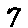
Label: 7